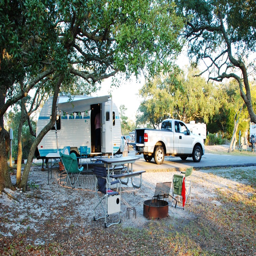
industry set up under the live oak trees of campground .